UEFA Euro 2008

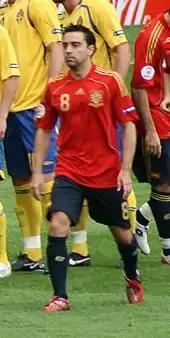
Spain midfielder Xavi was selected as the Player of the Tournament.

The UEFA Technical Team was charged with naming a squad composed of the 23 best players over the course of the tournament. The group of nine analysts watched every game at the tournament before making their decision after the final. Nine players from the winning Spanish team were named in the team of the tournament, while no players knocked out in the group stage were included. Four players from semi-finalists Russia were also included, the first time ever there were Russian players in the Team of the Tournament following the fall of the Soviet Union.